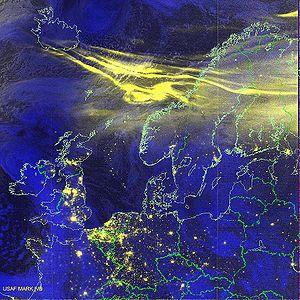
La météorologie de l’espace est une discipline récente qui s’intéresse principalement à l'impact de l'activité solaire sur notre environnement terrestre. Plus exactement : « La météorologie de l’espace est la discipline qui traite de l’état physique et phénoménologique des environnements spatiaux naturels. Au moyen de l'observation, la surveillance, l'analyse et la modélisation, elle vise plusieurs objectifs : d'une part, comprendre et prévoir l'état du Soleil et des environnements interplanétaire ou planétaire, ainsi que les perturbations qui les affectent, qu’elles soient d’origine solaire ou non ; d'autre part, analyser en temps réel ou prévoir d'éventuels effets sur les systèmes biologiques et technologiques ».
Voici une liste de tempêtes solaires classées par ordre chronologique.
Une aurore polaire, également appelée aurore boréale dans l'hémisphère nord et aurore australe dans l'hémisphère sud, autrefois « lumières du nord », est un phénomène lumineux atmosphérique caractérisé par des voiles extrêmement colorés dans le ciel nocturne, le vert étant prédominant.